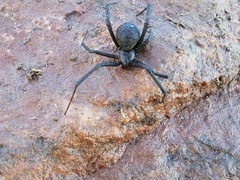
Species: Lactrodectus_hesperus